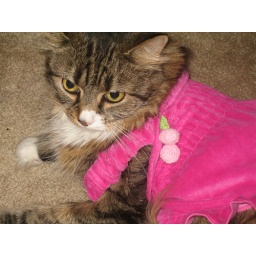
Pearl in her terry cloth pink dress